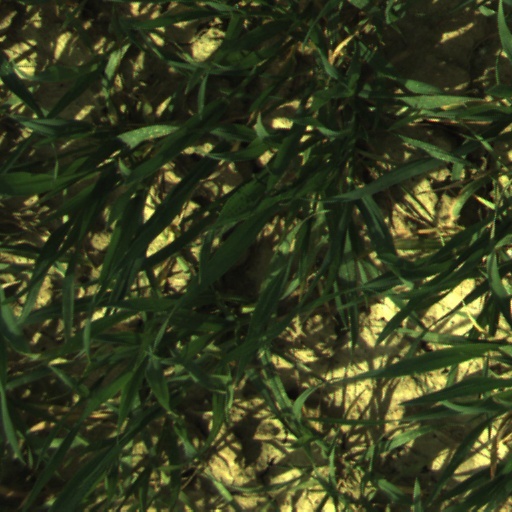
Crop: wheat